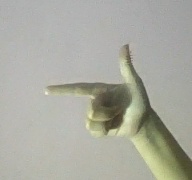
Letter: yaa